The Adventures of Una Persson and Catherine Cornelius in the 20th Century

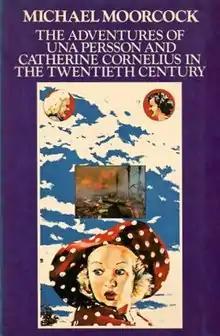
Dust-jacket from the first edition.

The Adventures of Una Persson and Catherine Cornelius in the 20th Century: A Romance is a novel by British fantasy and science fiction writer Michael Moorcock. It is part of his long running Jerry Cornelius series. It was first published in 1976 by Quartet Books in the UK.